High-altitude adaptation in humans

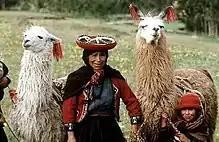
Quechua woman with llamas

Among the Quechua people of the Altiplano, there is a significant variation in "NOS3" (the gene encoding endothelial nitric oxide synthase, eNOS), which is associated with higher levels of nitric oxide at high altitude. Nuñoa children of Quechua ancestry exhibit higher blood-oxygen content (91.3) and lower heart rate (84.8) than their peers of different ethnicities, who have an average of 89.9 blood-oxygen and 88–91 heart rate. Quechua women have comparatively enlarged lung volume for increased respiration.